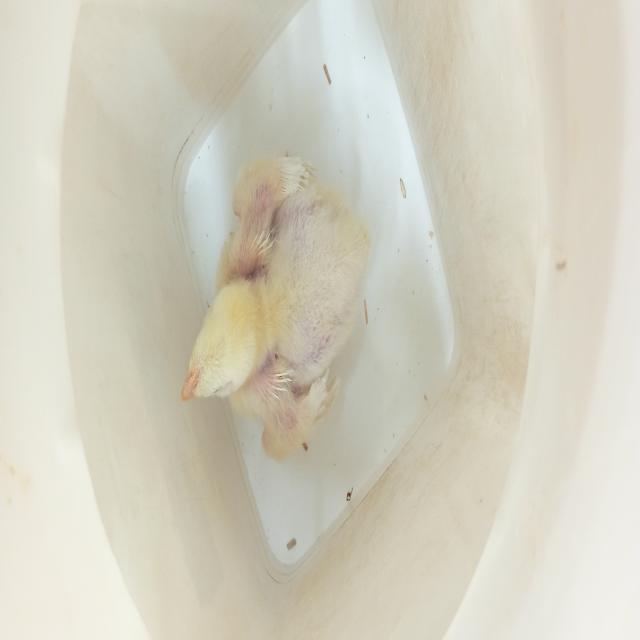
Weight: 408 g